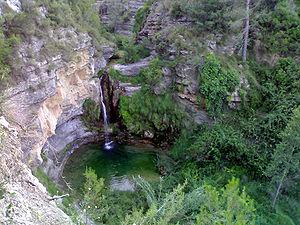
Cirat est une commune d'Espagne de la province de Castellón dans la Communauté valencienne. Elle est le chef-lieu de la comarque de l'Alto Mijares. Elle est située dans la zone à prédominance linguistique castillane.